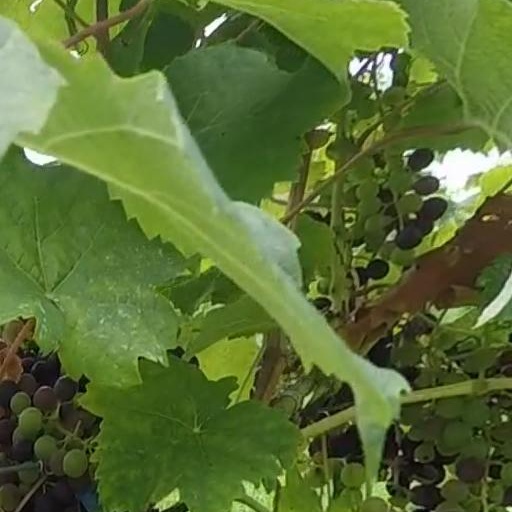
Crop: grape